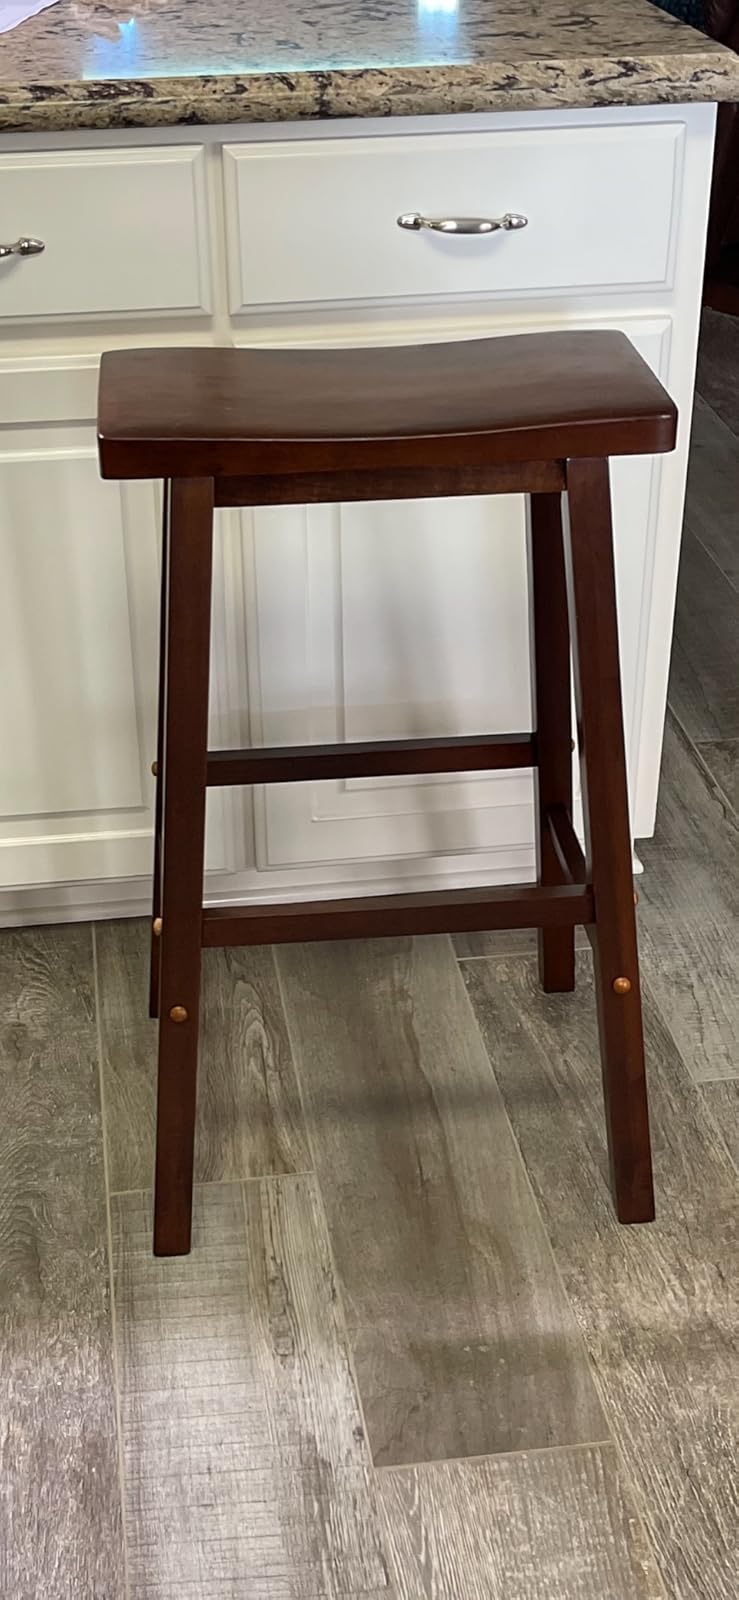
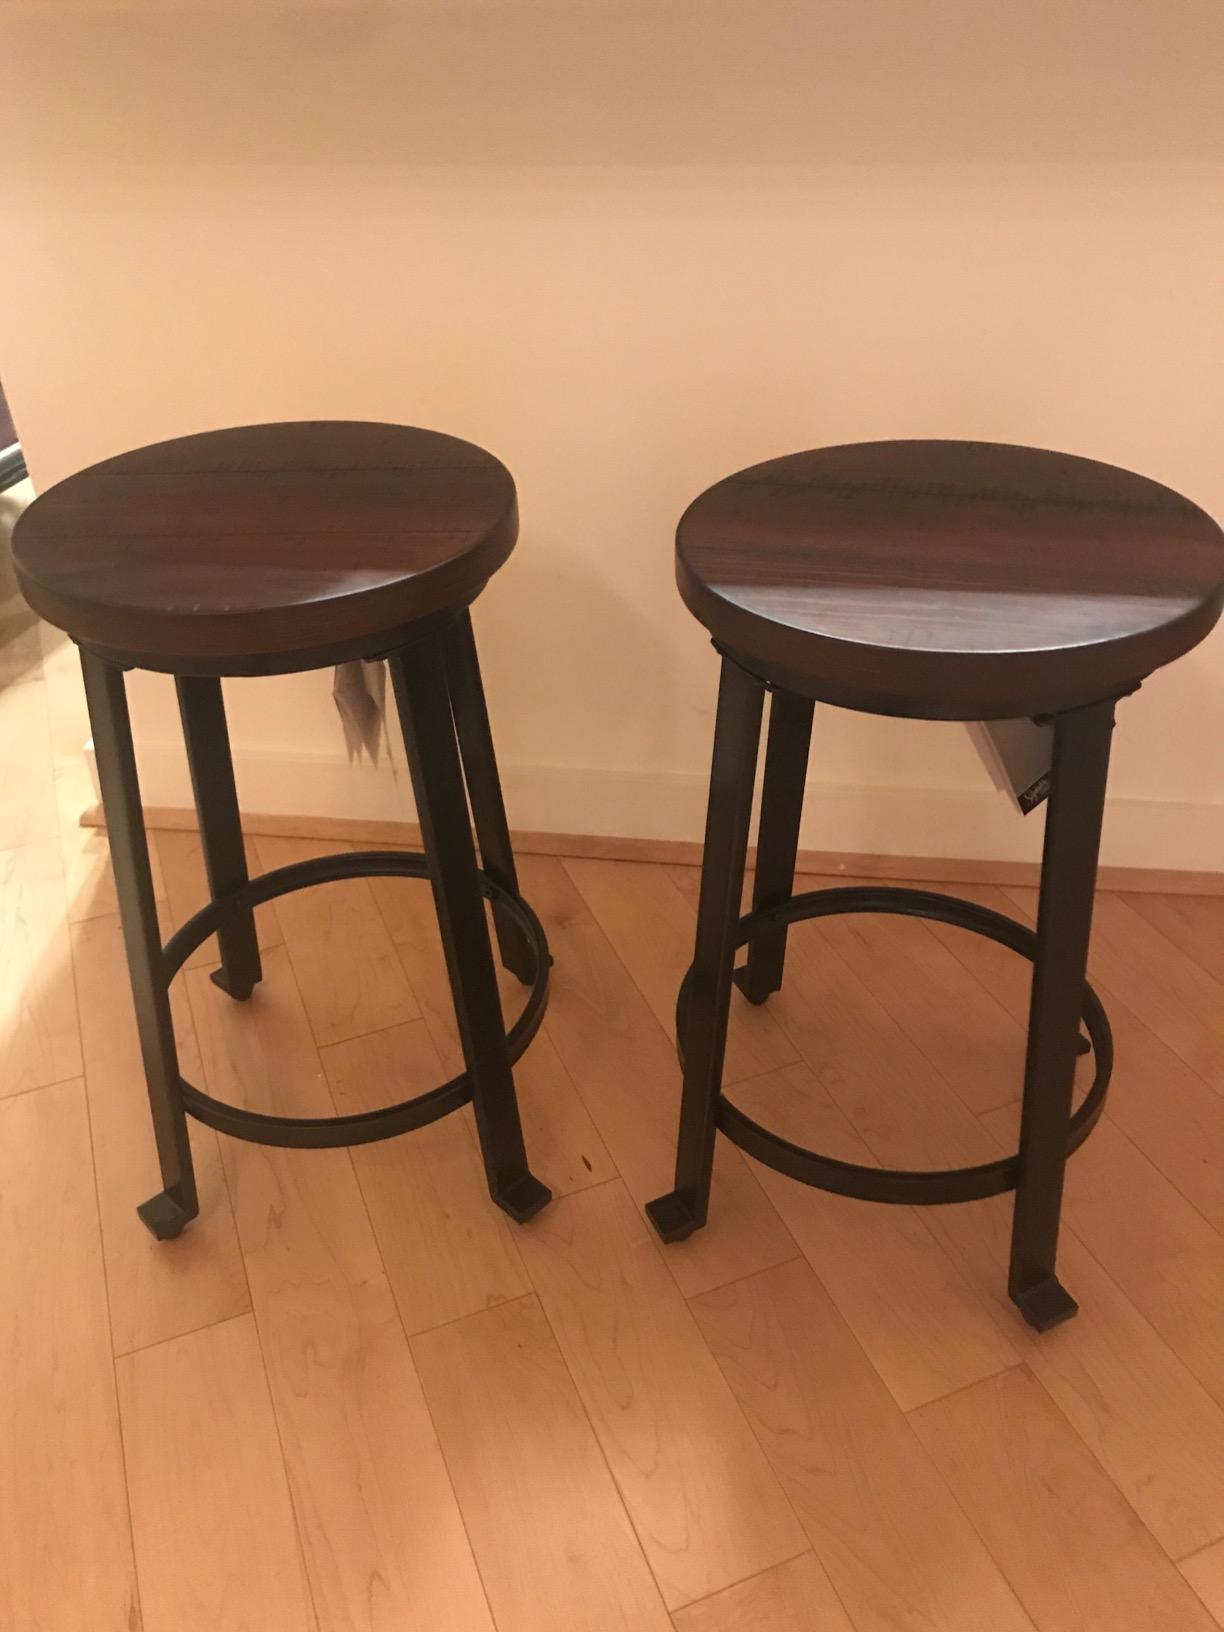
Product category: stool
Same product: no